Answer in natural language. How many Pillows are visible in the scene? Choose between the following options: 2, 4, 6, 5 or 1
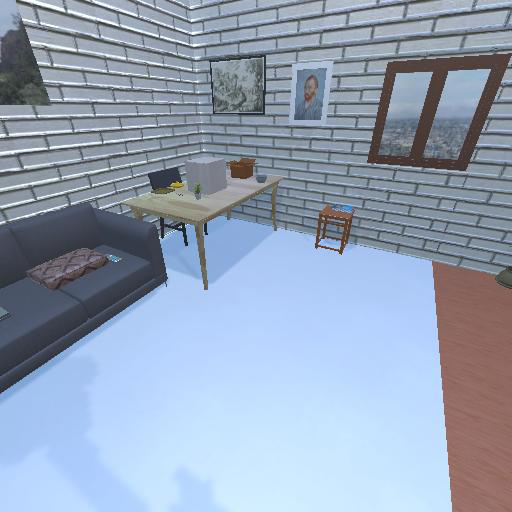
<answer>1</answer>